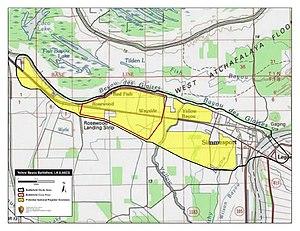
La bataille de Yelow Bayou s'est déroulée le 18 mai 1864 dans la paroisse d'Avoyelles, en Louisiane entre les forces de l'Union et confédérées. Après avoir appris la présence de forces confédérées dans le Yellow Bayou, le brigadier général Joseph A. Mower reçoit l'ordre de stopper leur progression. Les forces de l'Union attaquent ensuite les confédérés et les repoussent vers leur ligne principale. Les confédérés contre-attaquent ensuite, obligeant les forces de l'Union à retraiter, jusqu'à ce qu'elles repoussent finalement l'attaque confédérée. Cette action en « balancier » dure quelques heures, jusqu'à ce que le sol prenne feu, et les deux côtés sont forcés à battre en retraite.